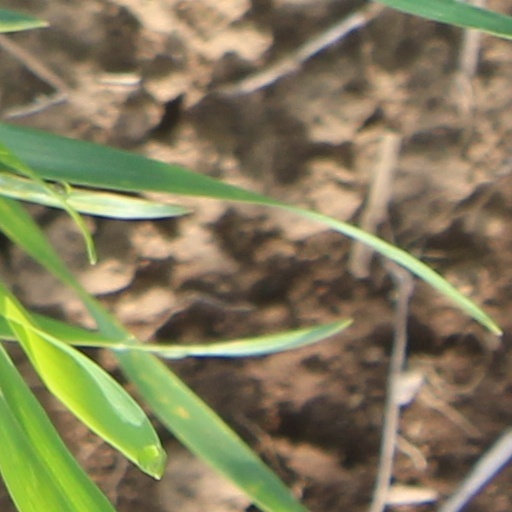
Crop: wheat